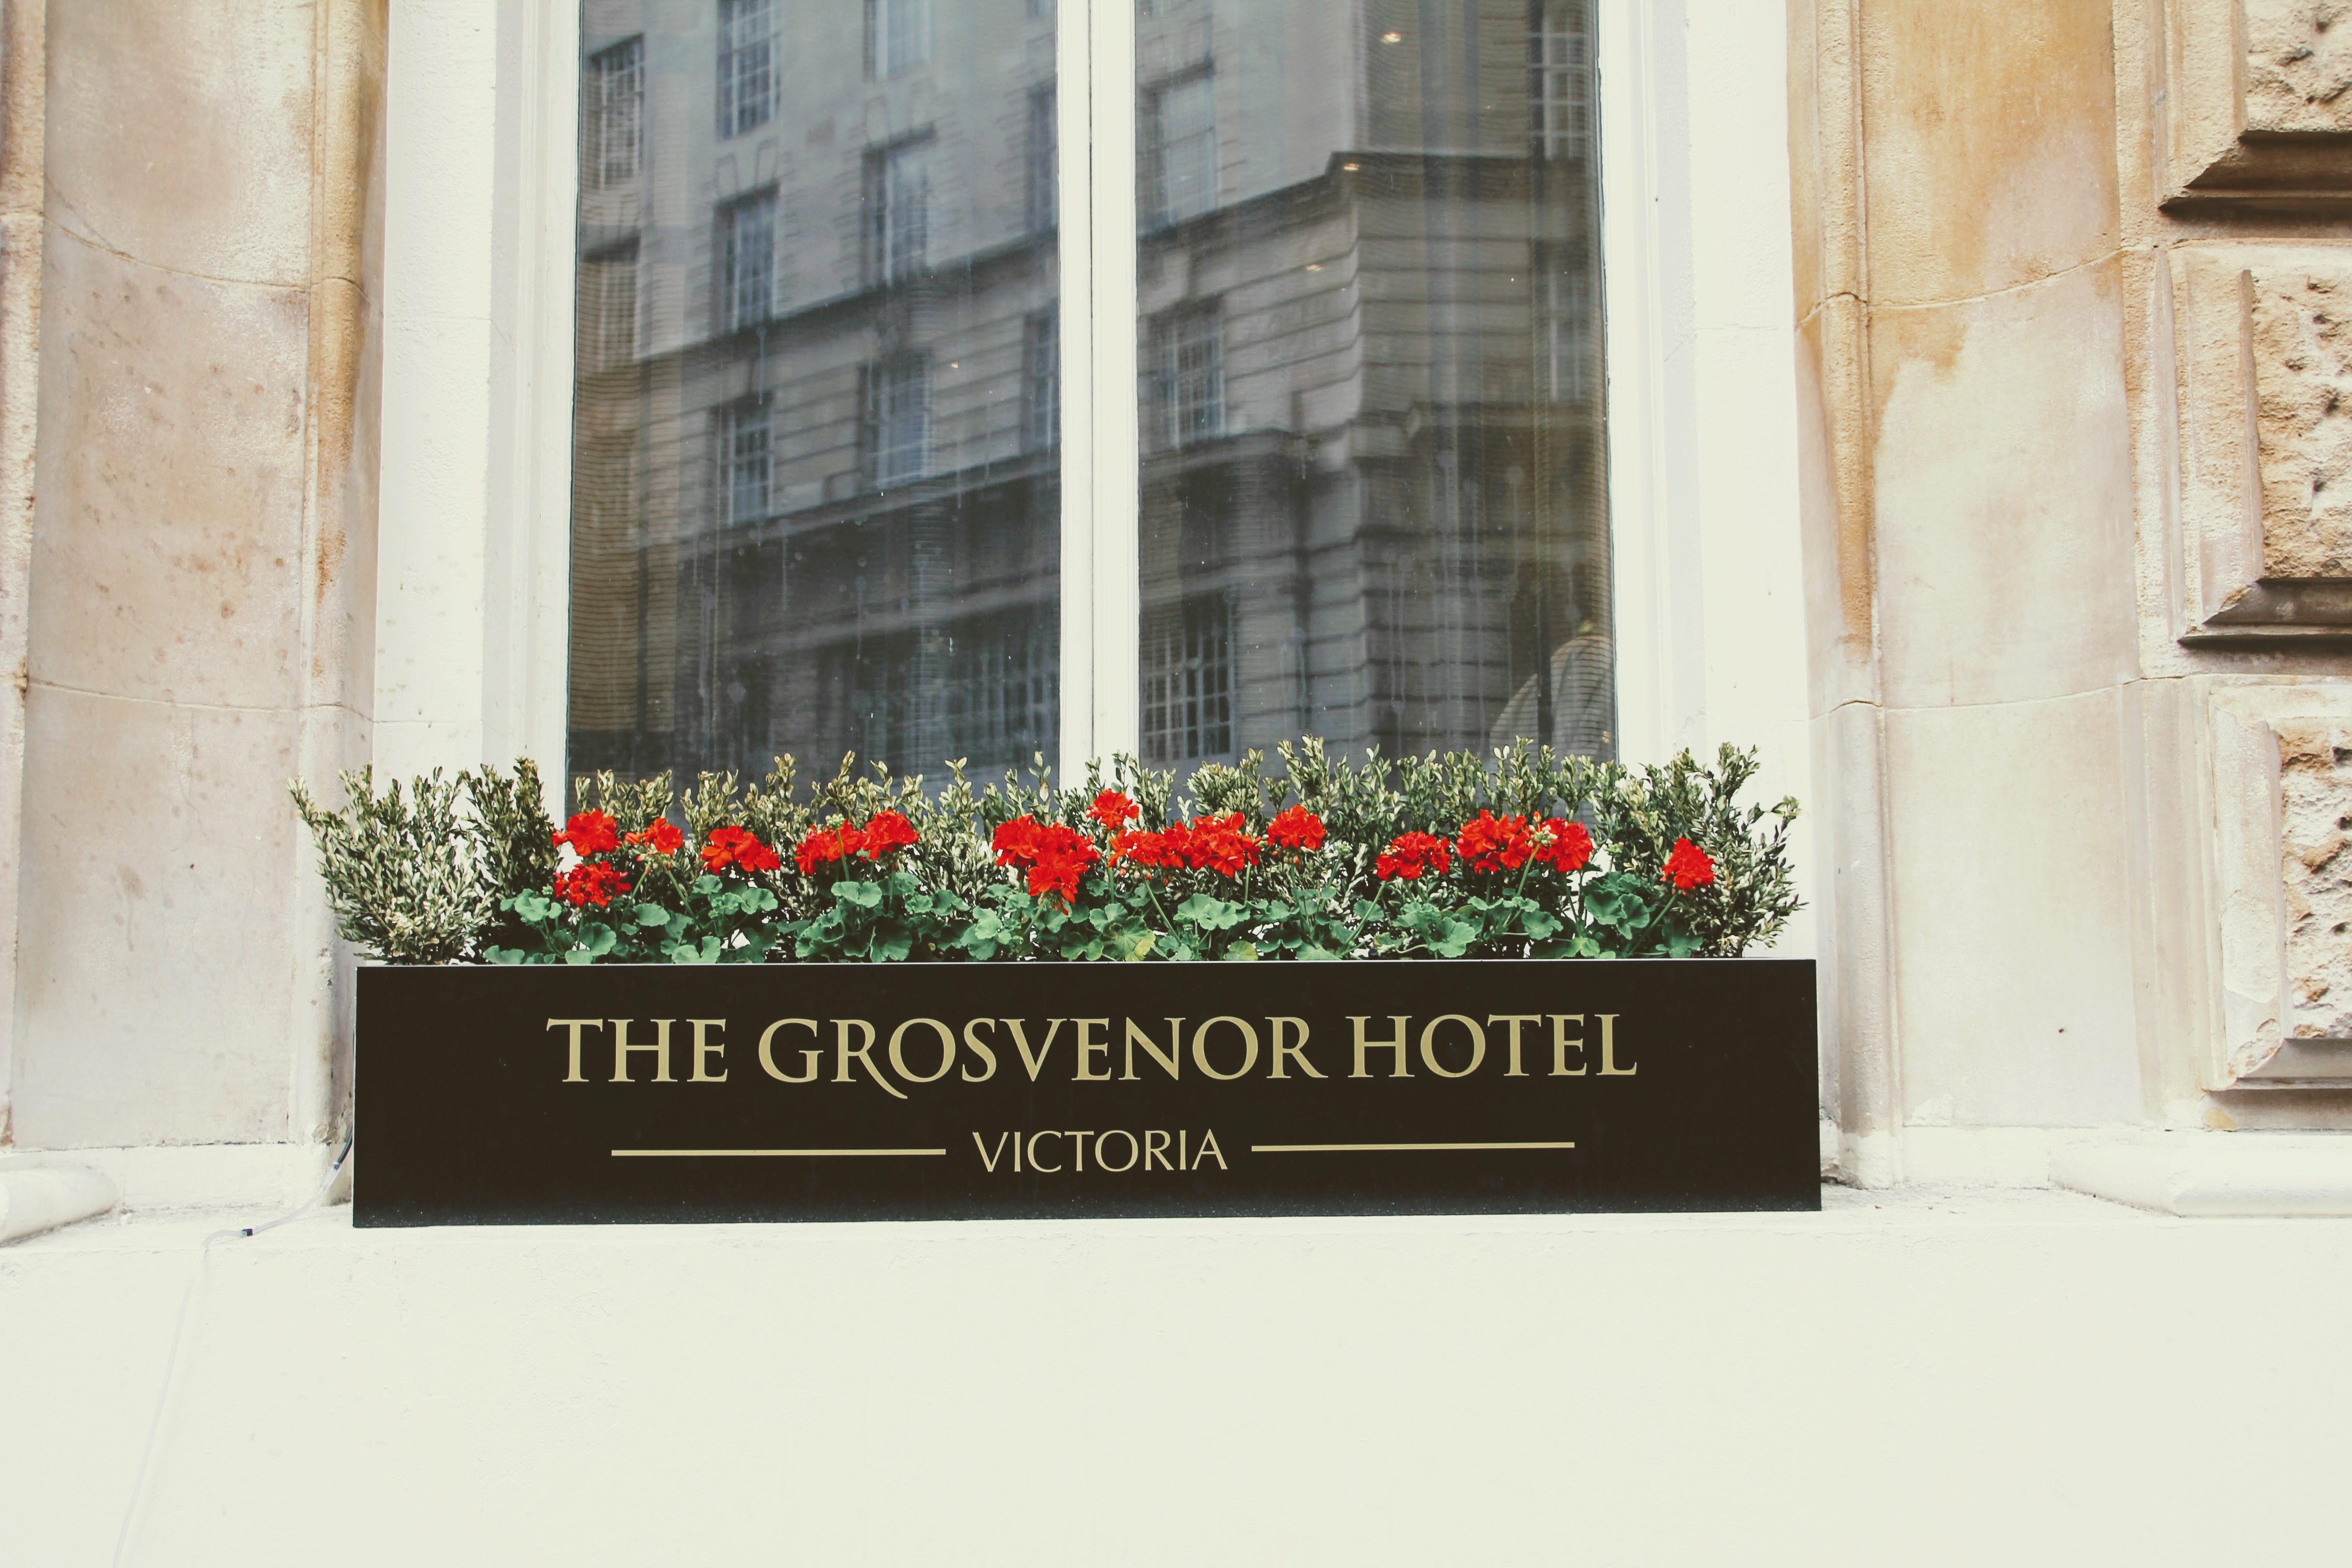
window, facade, flowers, london, art, design, hotel, victoria, mirroring, victoria station, grosvenor hotel